Simulation video game

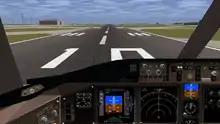
"FlightGear", a flight simulator video game

Because Simulation games make learning a matter of direct experience, they may relieve the tedium associated with more conventional modes of instruction, as they demand increased participation rather than merely reading about or discussing concepts and ideas (like discrimination, culture, stratification, and norms). Students will experience them by actually "living" the experiences. Therefore, the use of simulation games may increase students' motivation and interest in learning.